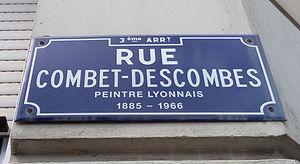
Plaque de la rue Combet-Descombes, dans le 3e arrondissement de Lyon.
Pierre Combet-Descombes, né le 24 mars 1885 à Lyon, et mort dans cette même ville le 4 décembre 1966, est un peintre français. Il a imprimé une forte influence au sein de la vie artistique et culturelle lyonnaise.